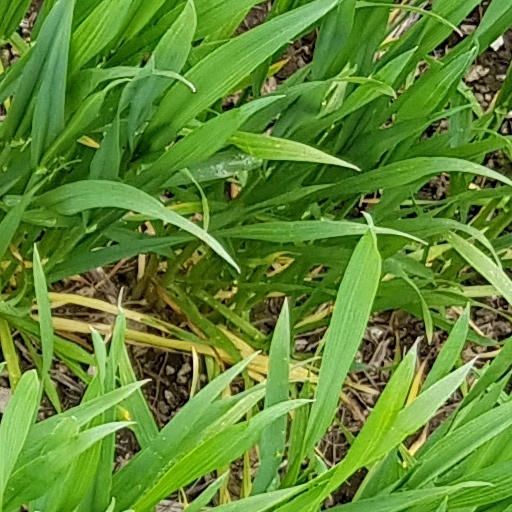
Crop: wheat